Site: brandenburg
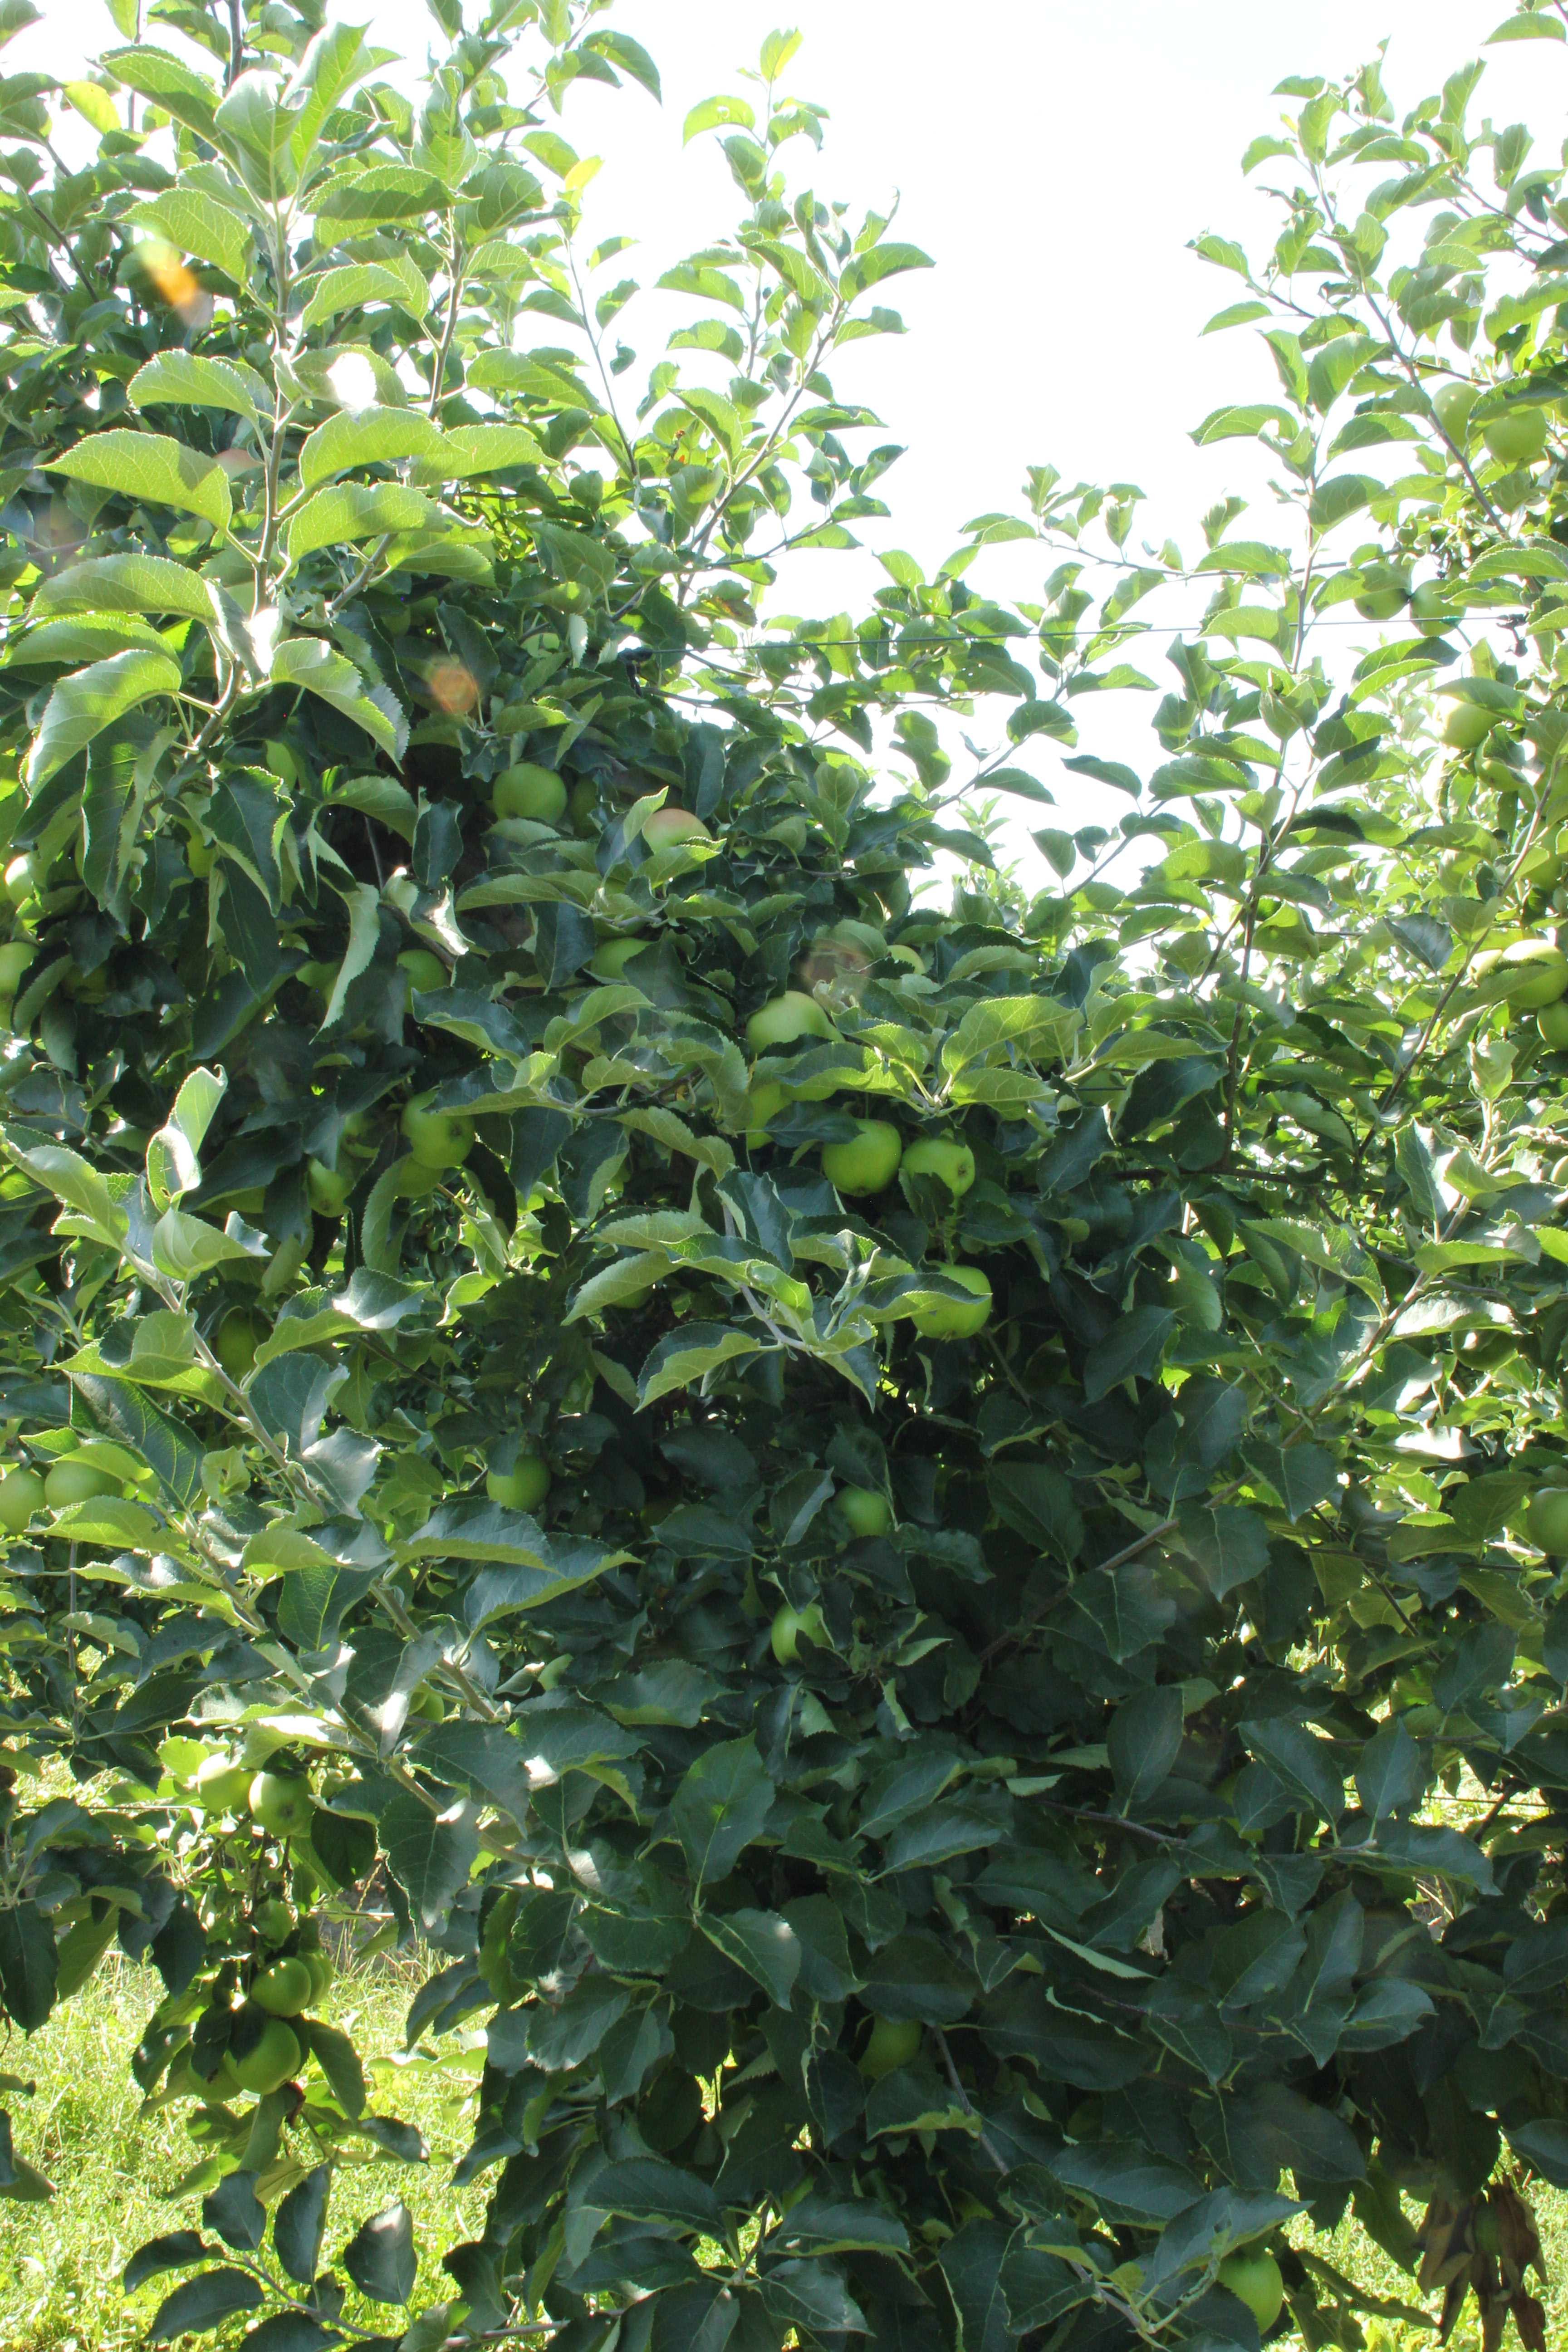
Growth stage (BBCH 77): Development of fruit